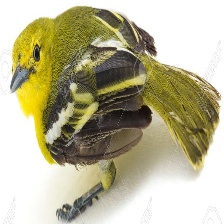
Species: COMMON IORA
Scientific name: AEGITHINA TIPHIA